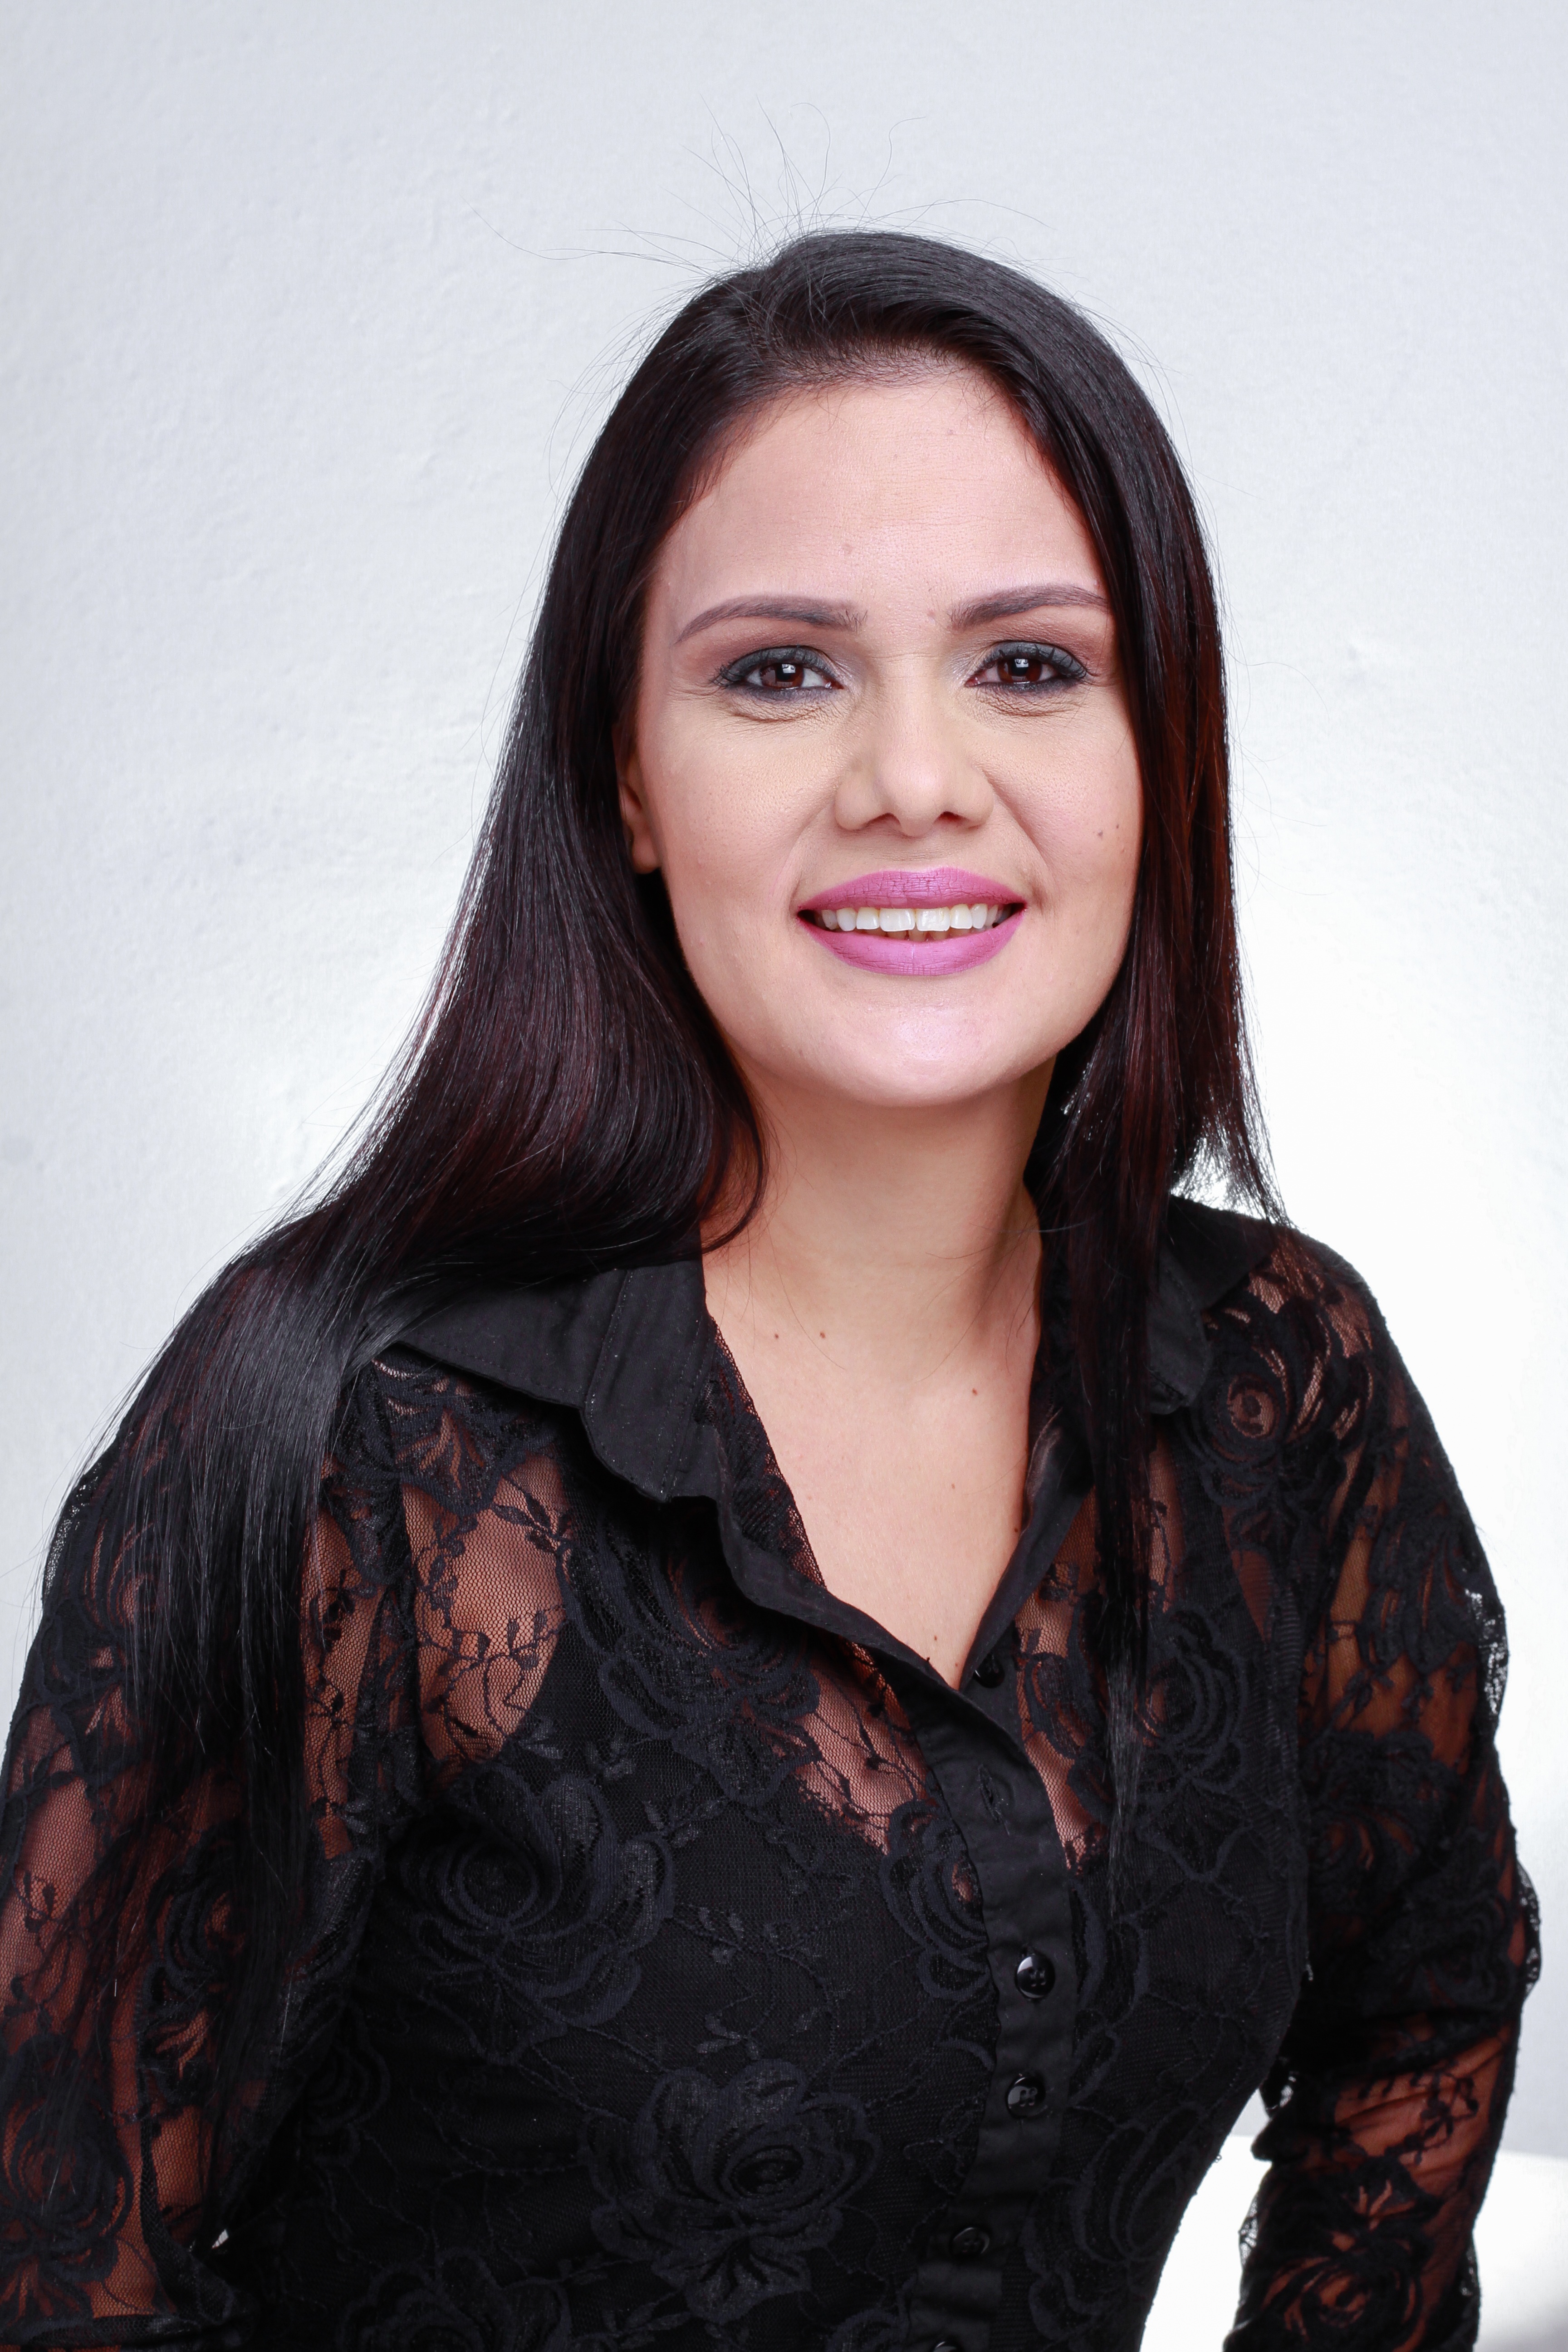
person, girl, woman, hair, photography, singer, portrait, model, lady, facial expression, hairstyle, smile, black white, long hair, black hair, face, head, beauty, photo shoot, brown hair, portrait photography